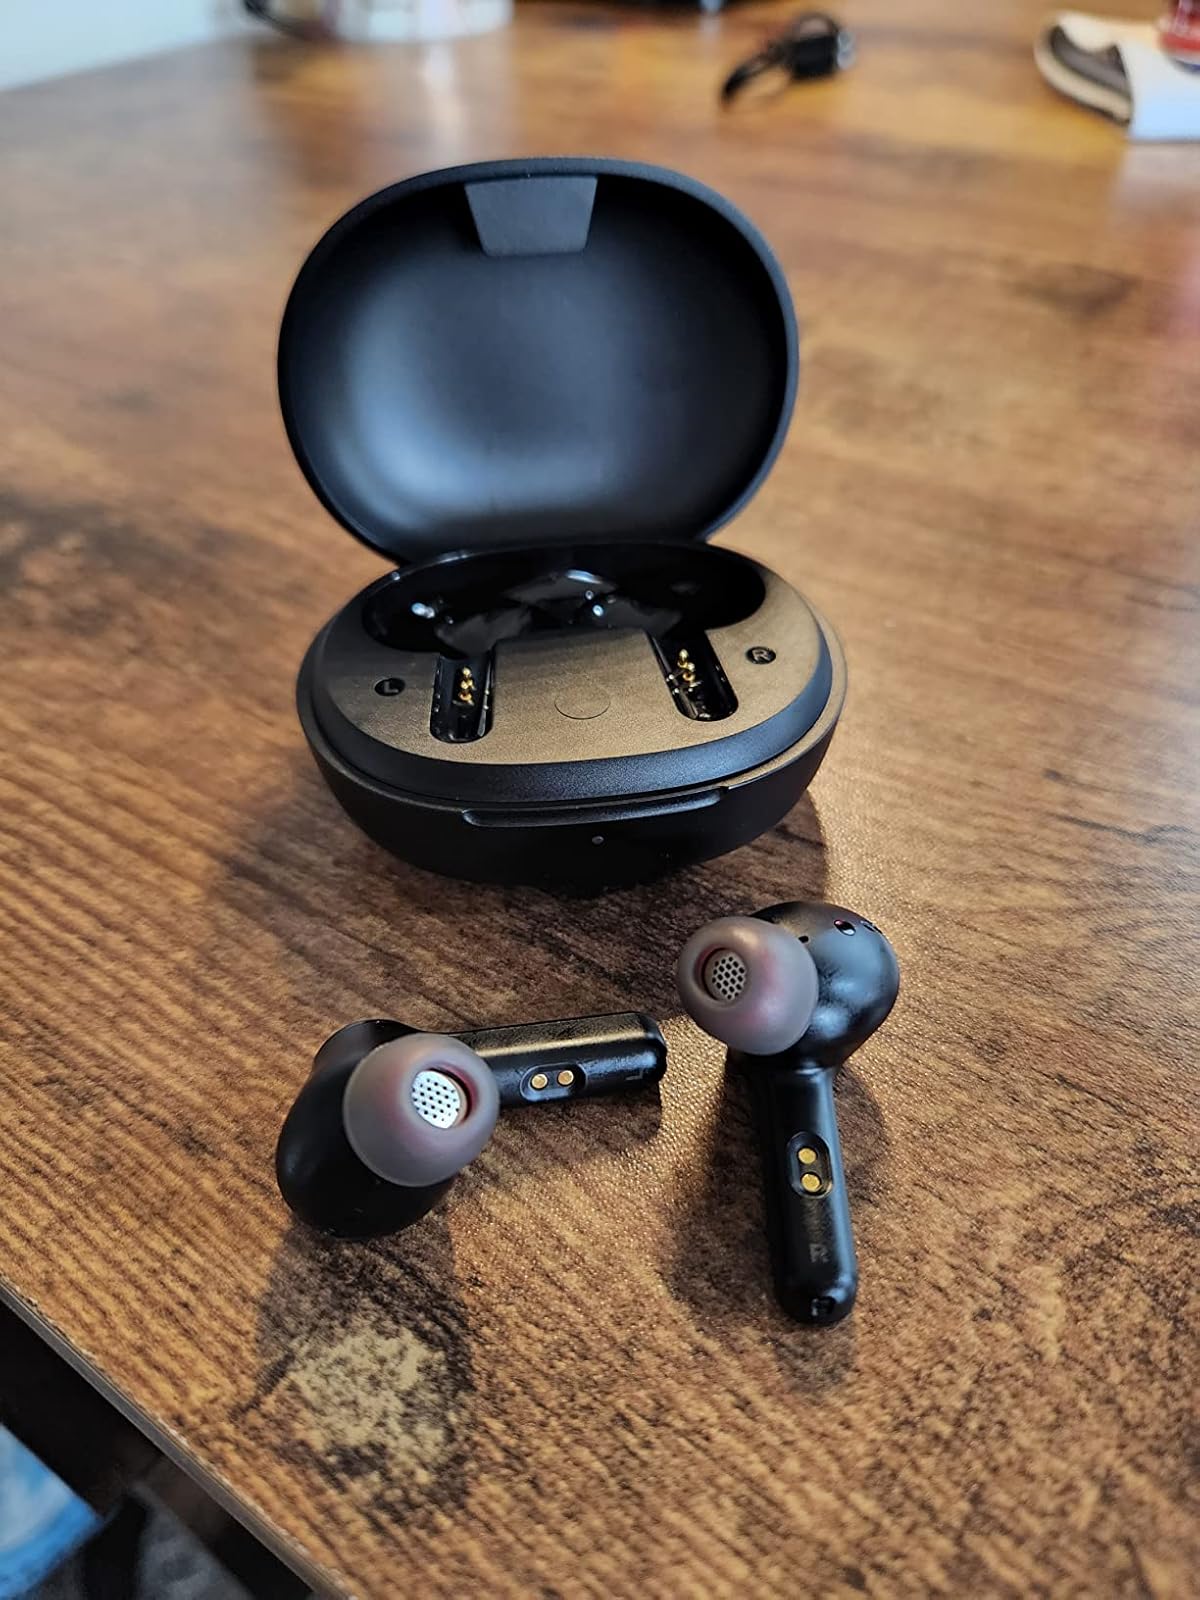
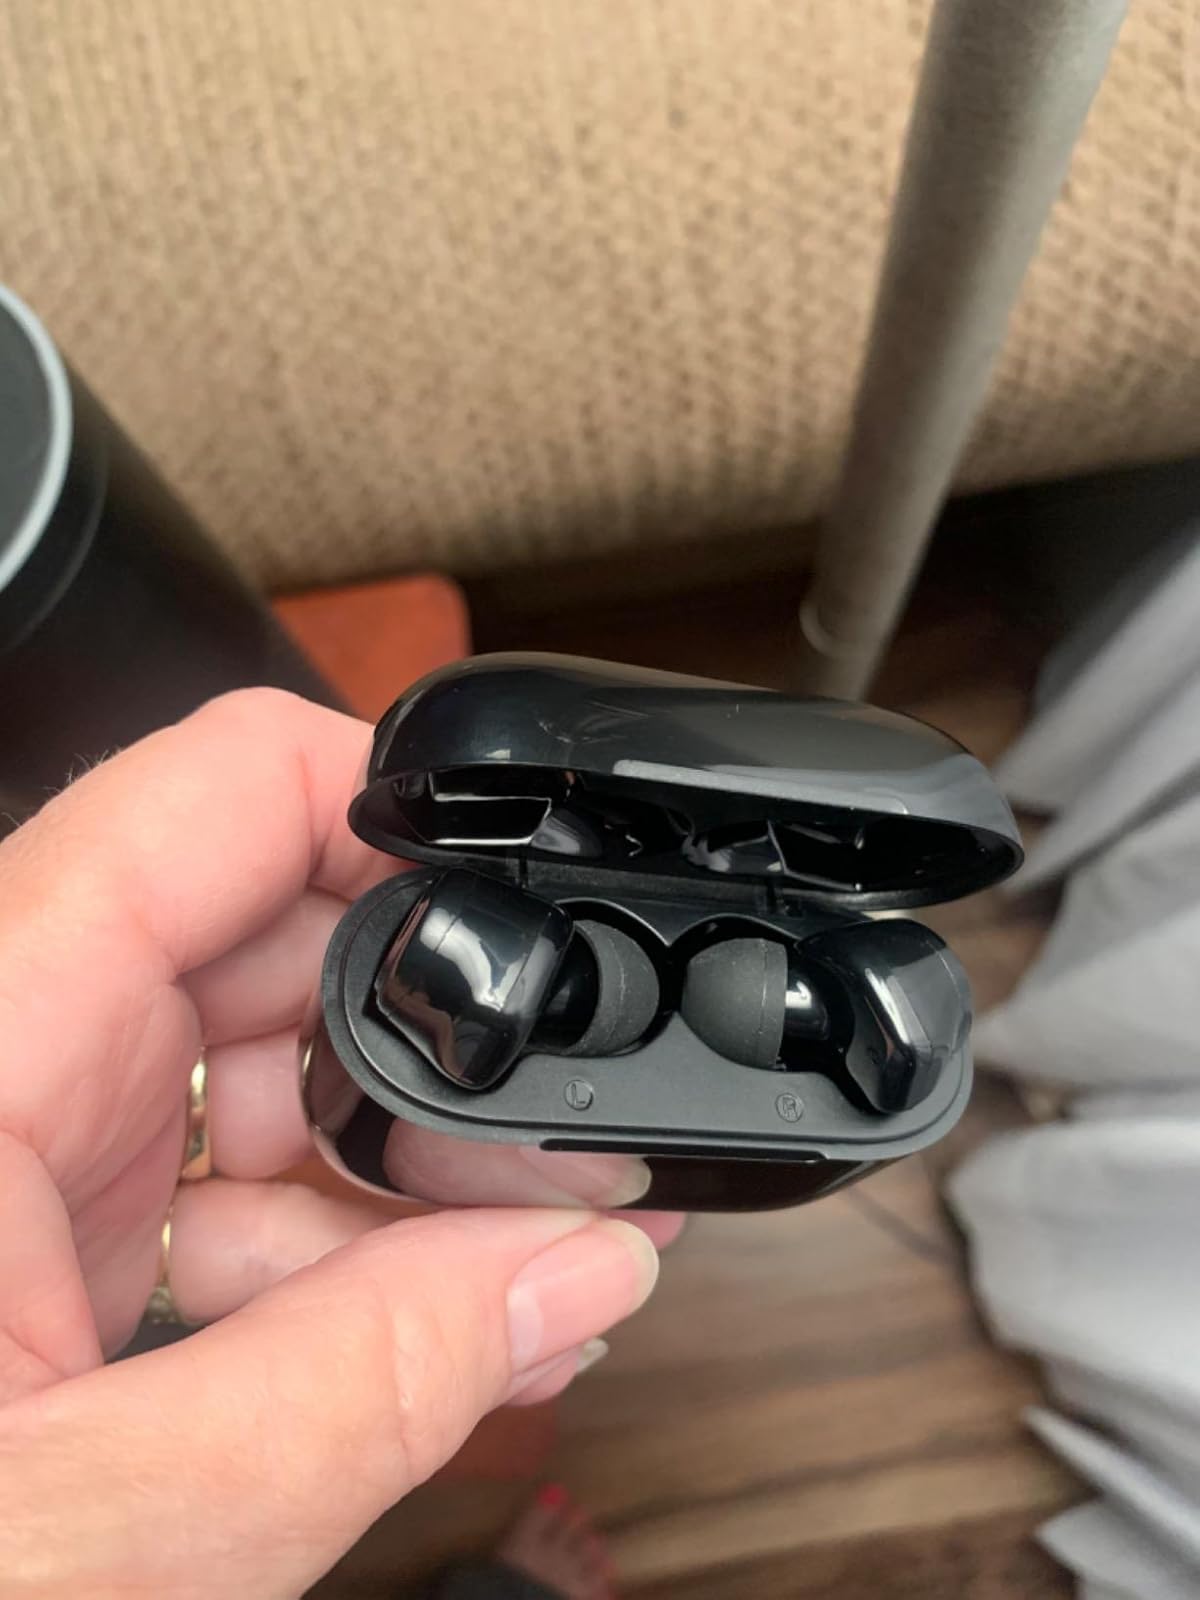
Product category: earbuds
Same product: no